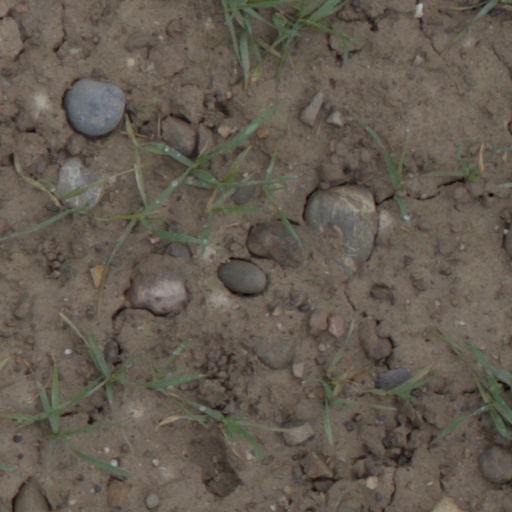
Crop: wheat